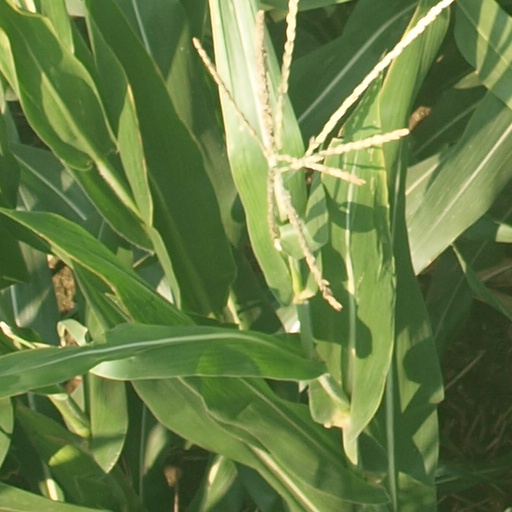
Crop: maize; corn